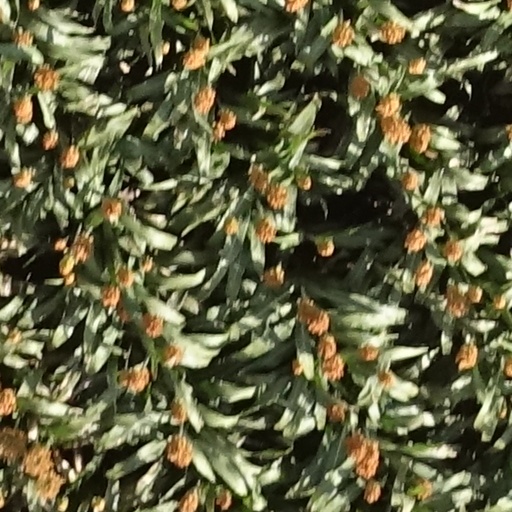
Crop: sorghum